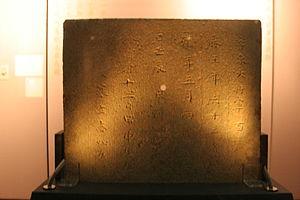
Les trésors nationaux de Corée du Sud sont un ensemble d'objets et de bâtiments qui ont été reconnus par le gouvernement sud-coréen pour leur exceptionnelle valeur historique, artistique et culturelle.
Les tombes royales de Songsan-ri sont un groupe de sept tombes situées à Gongju dans le quartier de Songsan et remontant à l'époque où cette ville était la capitale du royaume coréen de Baekje. Elles sont classées dans la liste du patrimoine mondial de l'UNESCO depuis 2015 dans le groupe des aires historiques de Baekje. La plus célèbre est la tombe n° 7 qui a pu être attribuée au roi Muryeong.